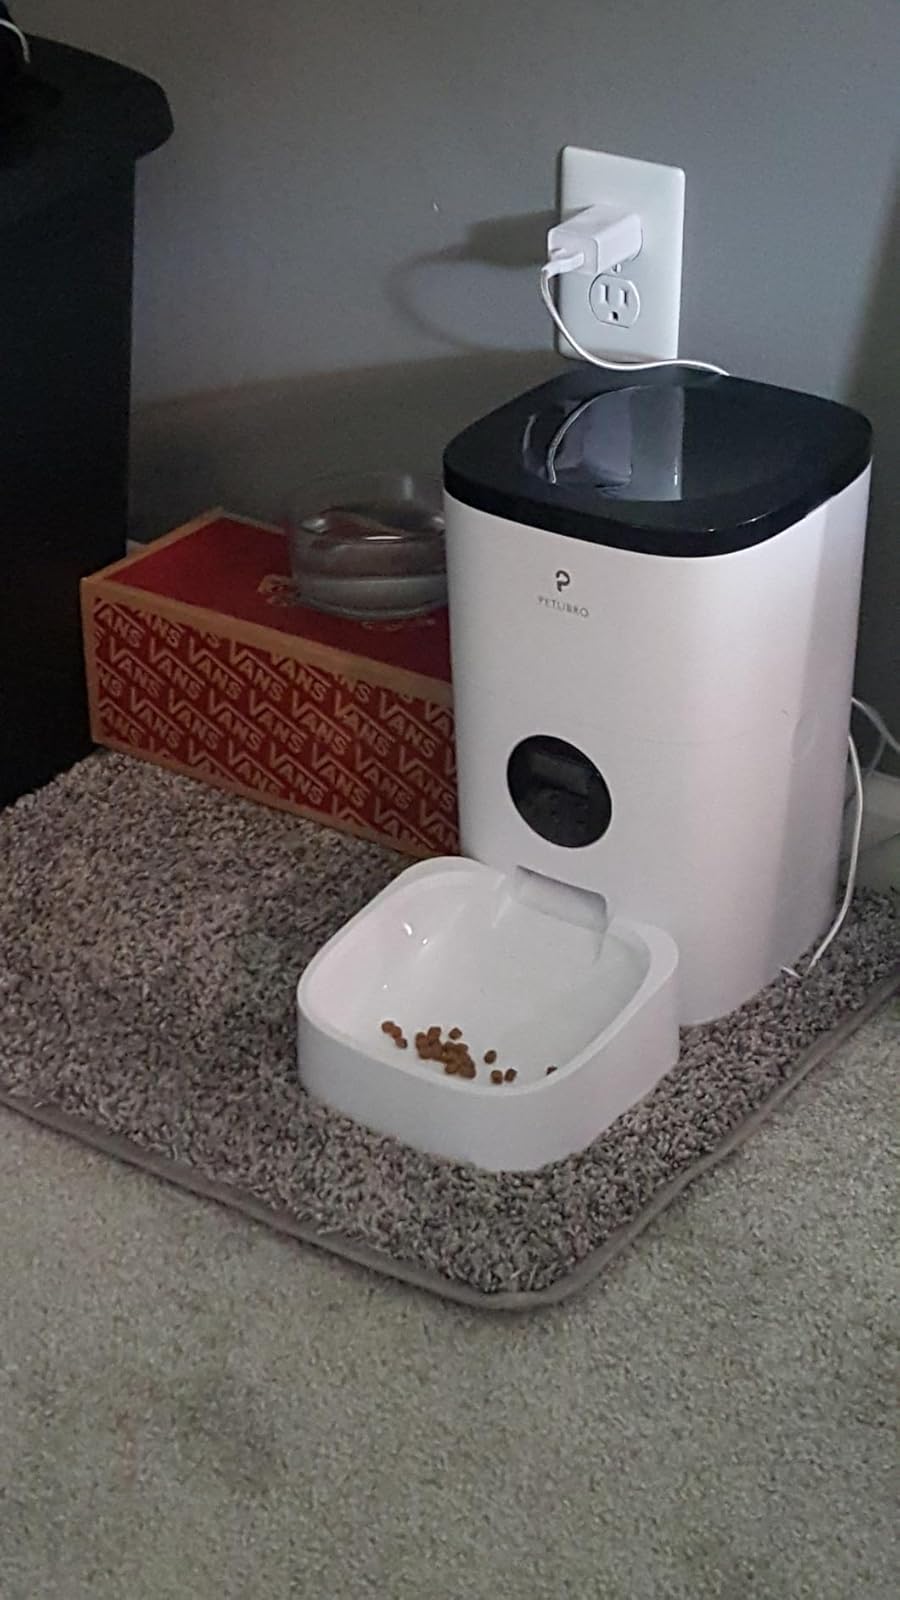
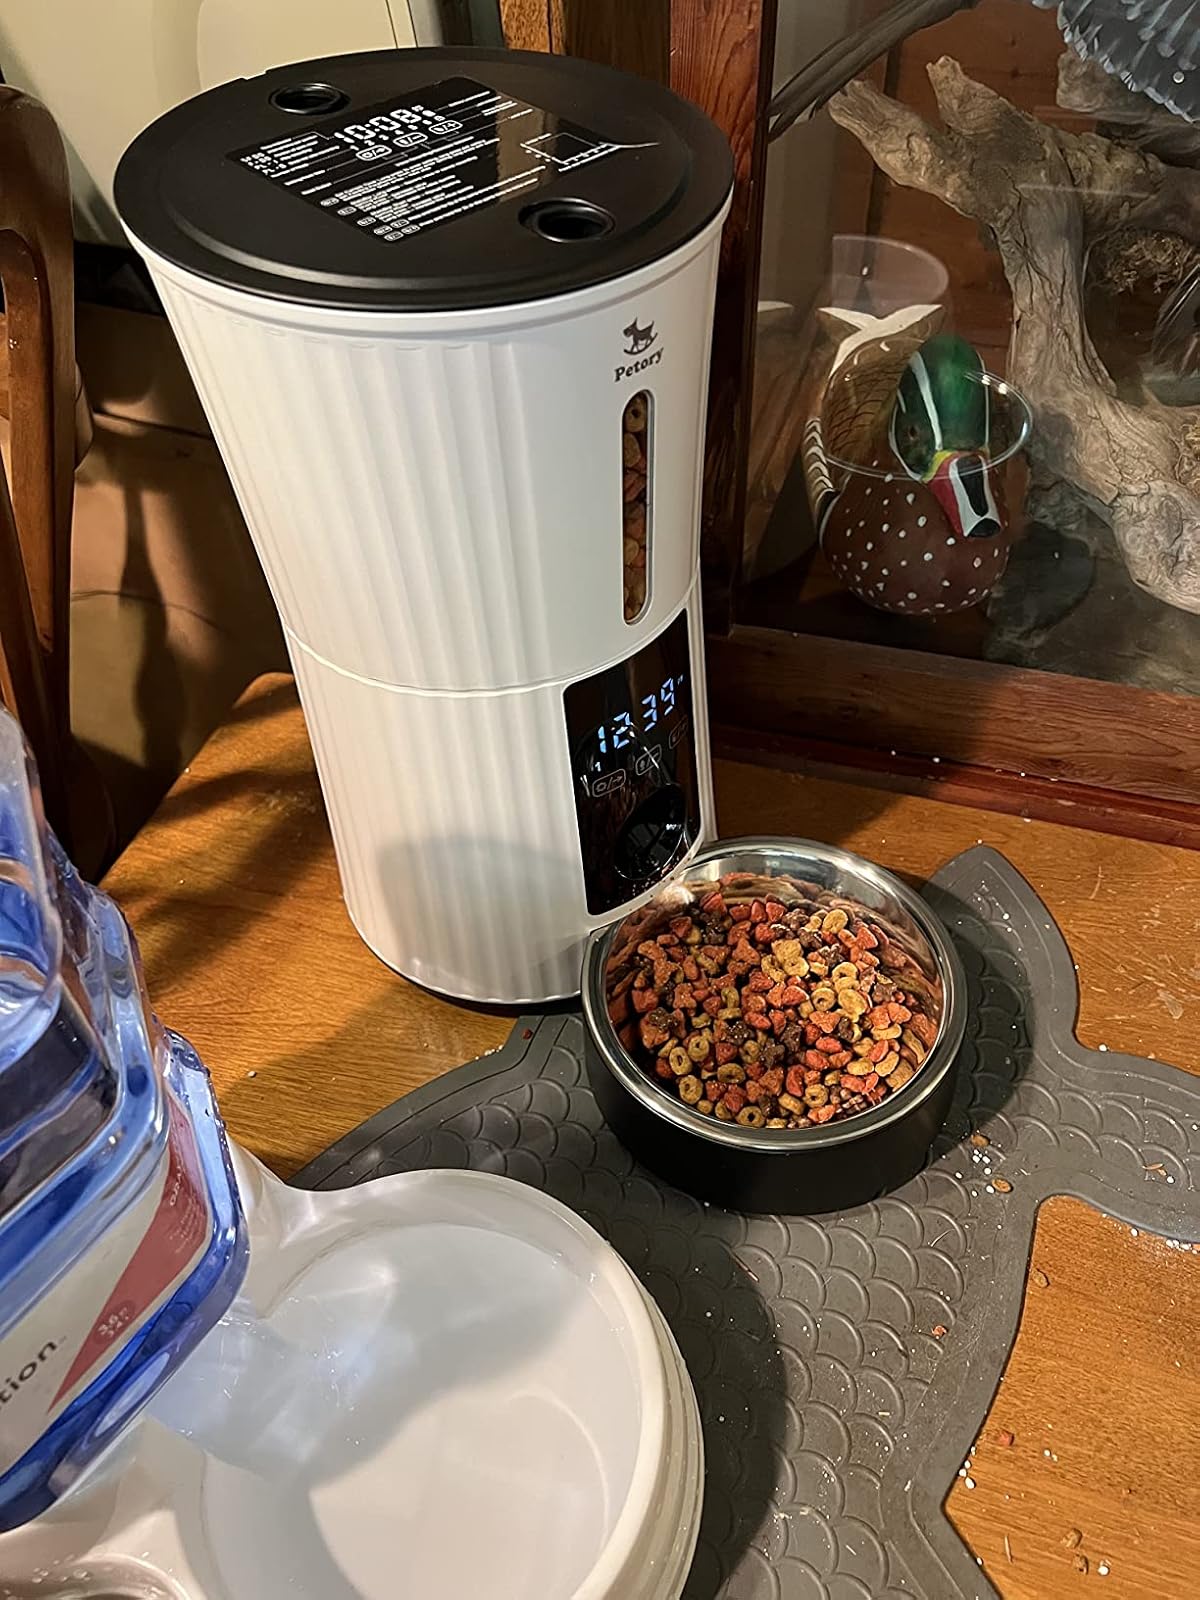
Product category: items_feeder
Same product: no